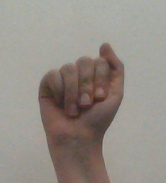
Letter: saad